Yuri Nesterenko (mathematician)

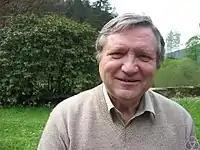
Nesterenko at the workshop "Diophantic Approximations" in Oberwolfach, 2007

Yuri Valentinovich Nesterenko (born 5 December 1946 in Kharkov, USSR, now Ukraine) is a Soviet and Russian mathematician who has written papers in algebraic independence theory and transcendental number theory.